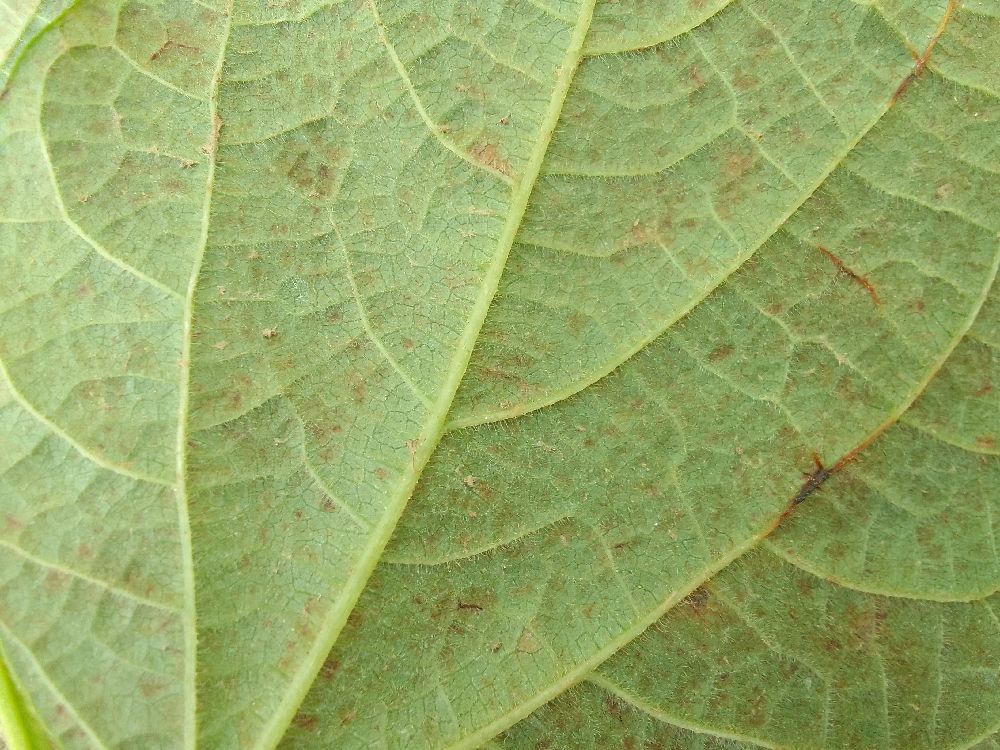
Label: anthracnose